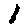
Label: 1